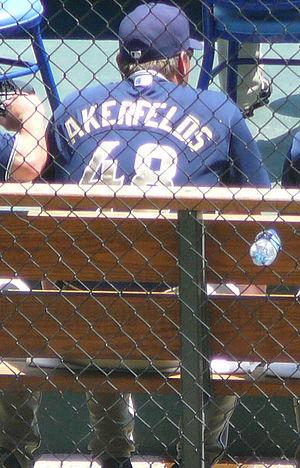
Darrel Wayne Akerfelds est un lanceur et instructeur américain de baseball. Il a joué dans la Ligue majeure de baseball de 1986 à 1991.